Describe the emotion expressed in this image:  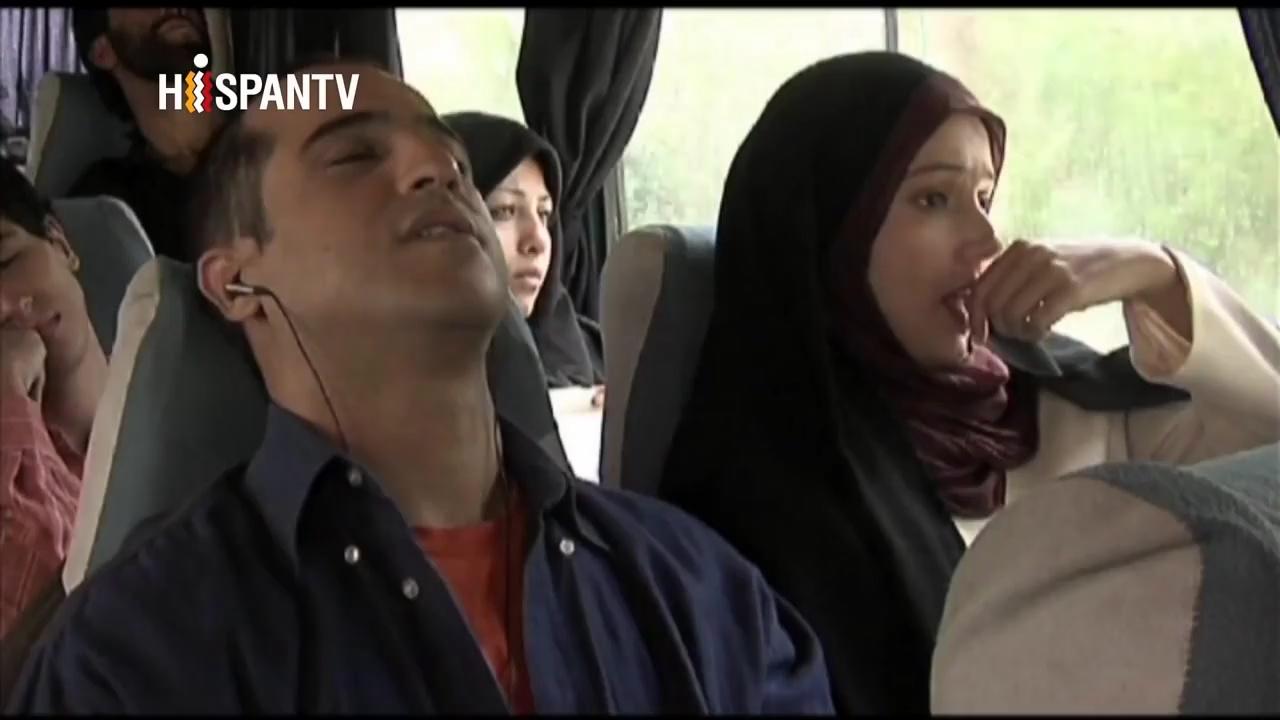
This person displays Fear, valence and arousal with high intensity.